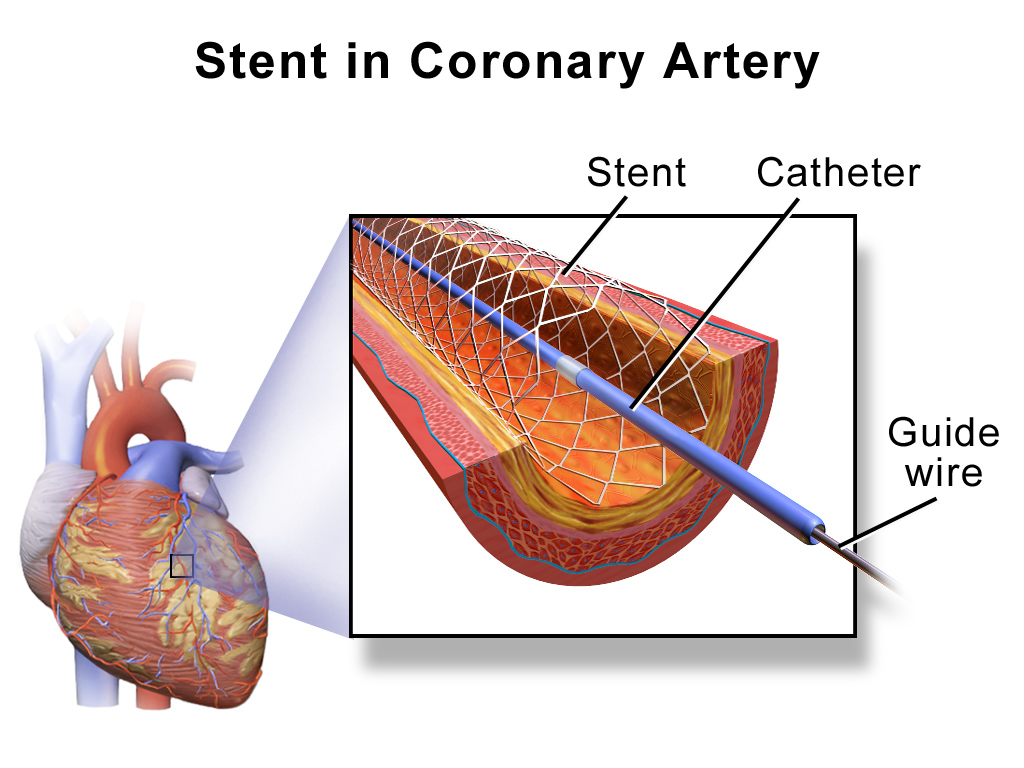
Stent in Coronary Artery. See a related animation of this medical topic.
Specialty: cardiology
Anatomy: chest/thorax
Image credit: BruceBlaus. When using this image in external sources it can be cited as:

Blausen.com staff (2014). "Medical gallery of Blausen Medical 2014". WikiJournal of Medicine 1 (2). DOI:10.15347/wjm/2014.010. ISSN 2002-4436.